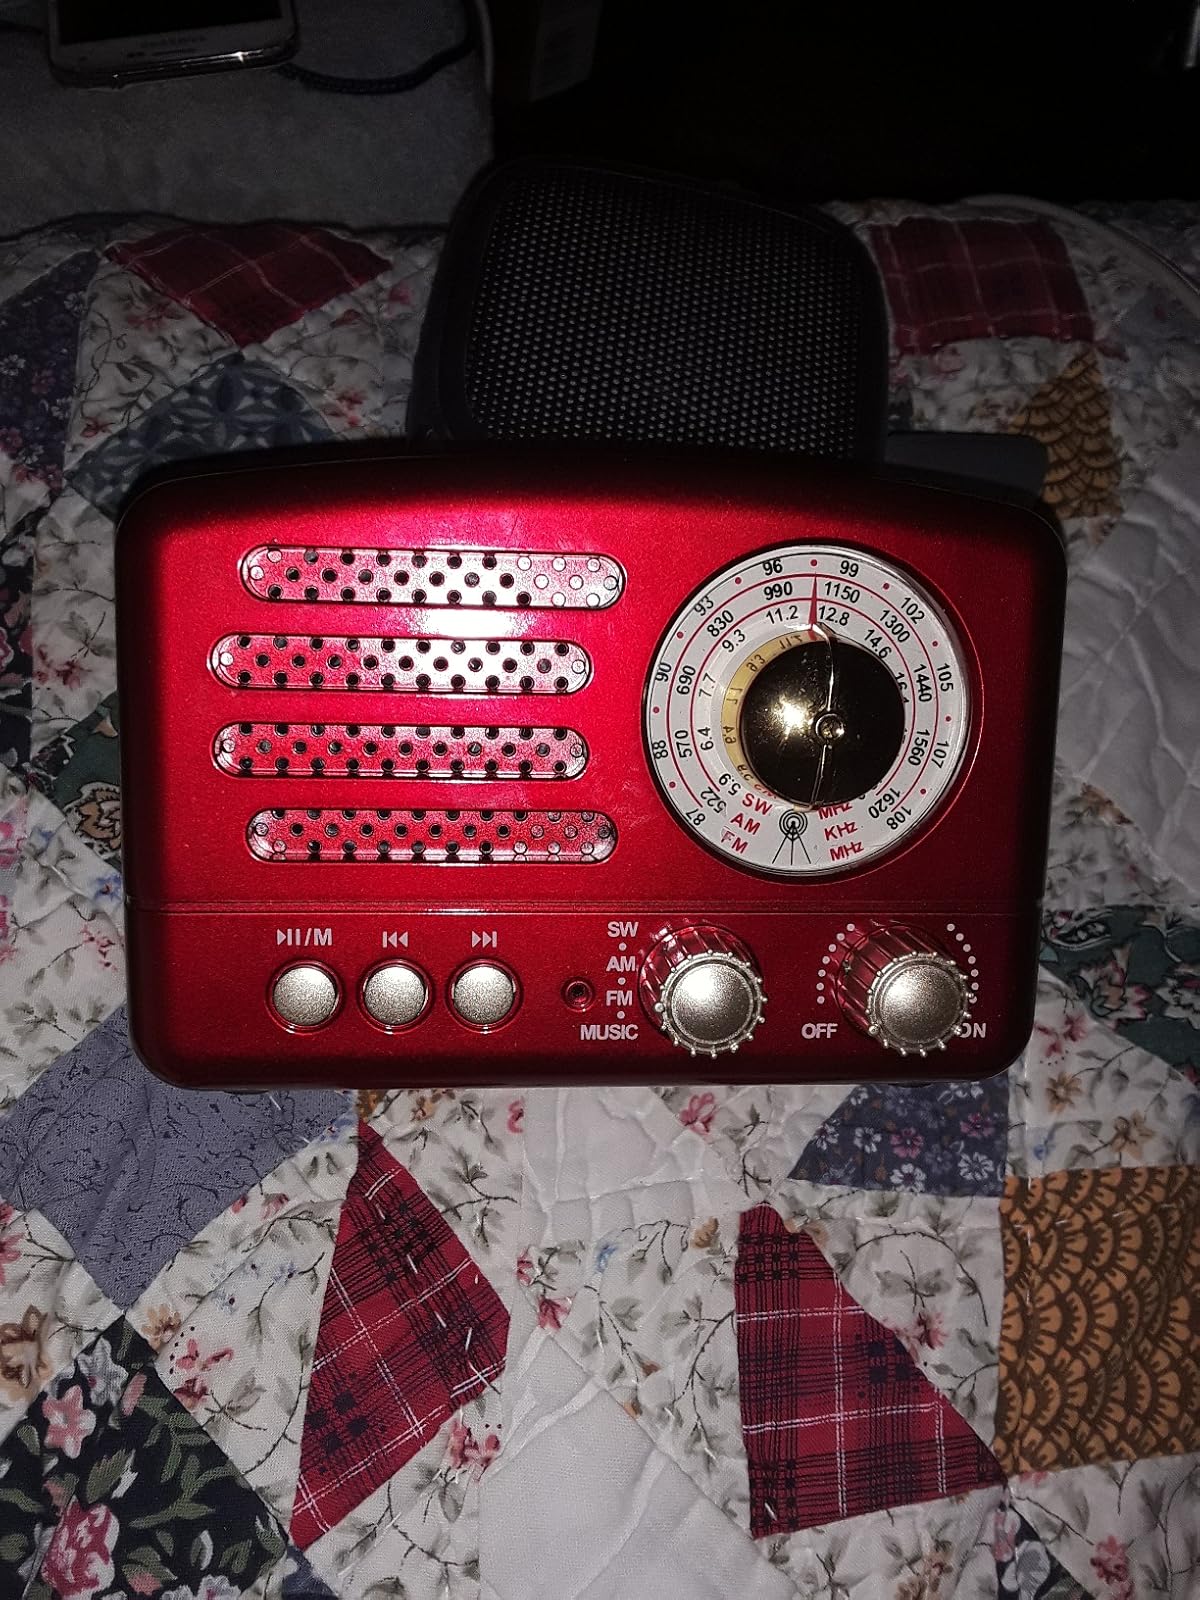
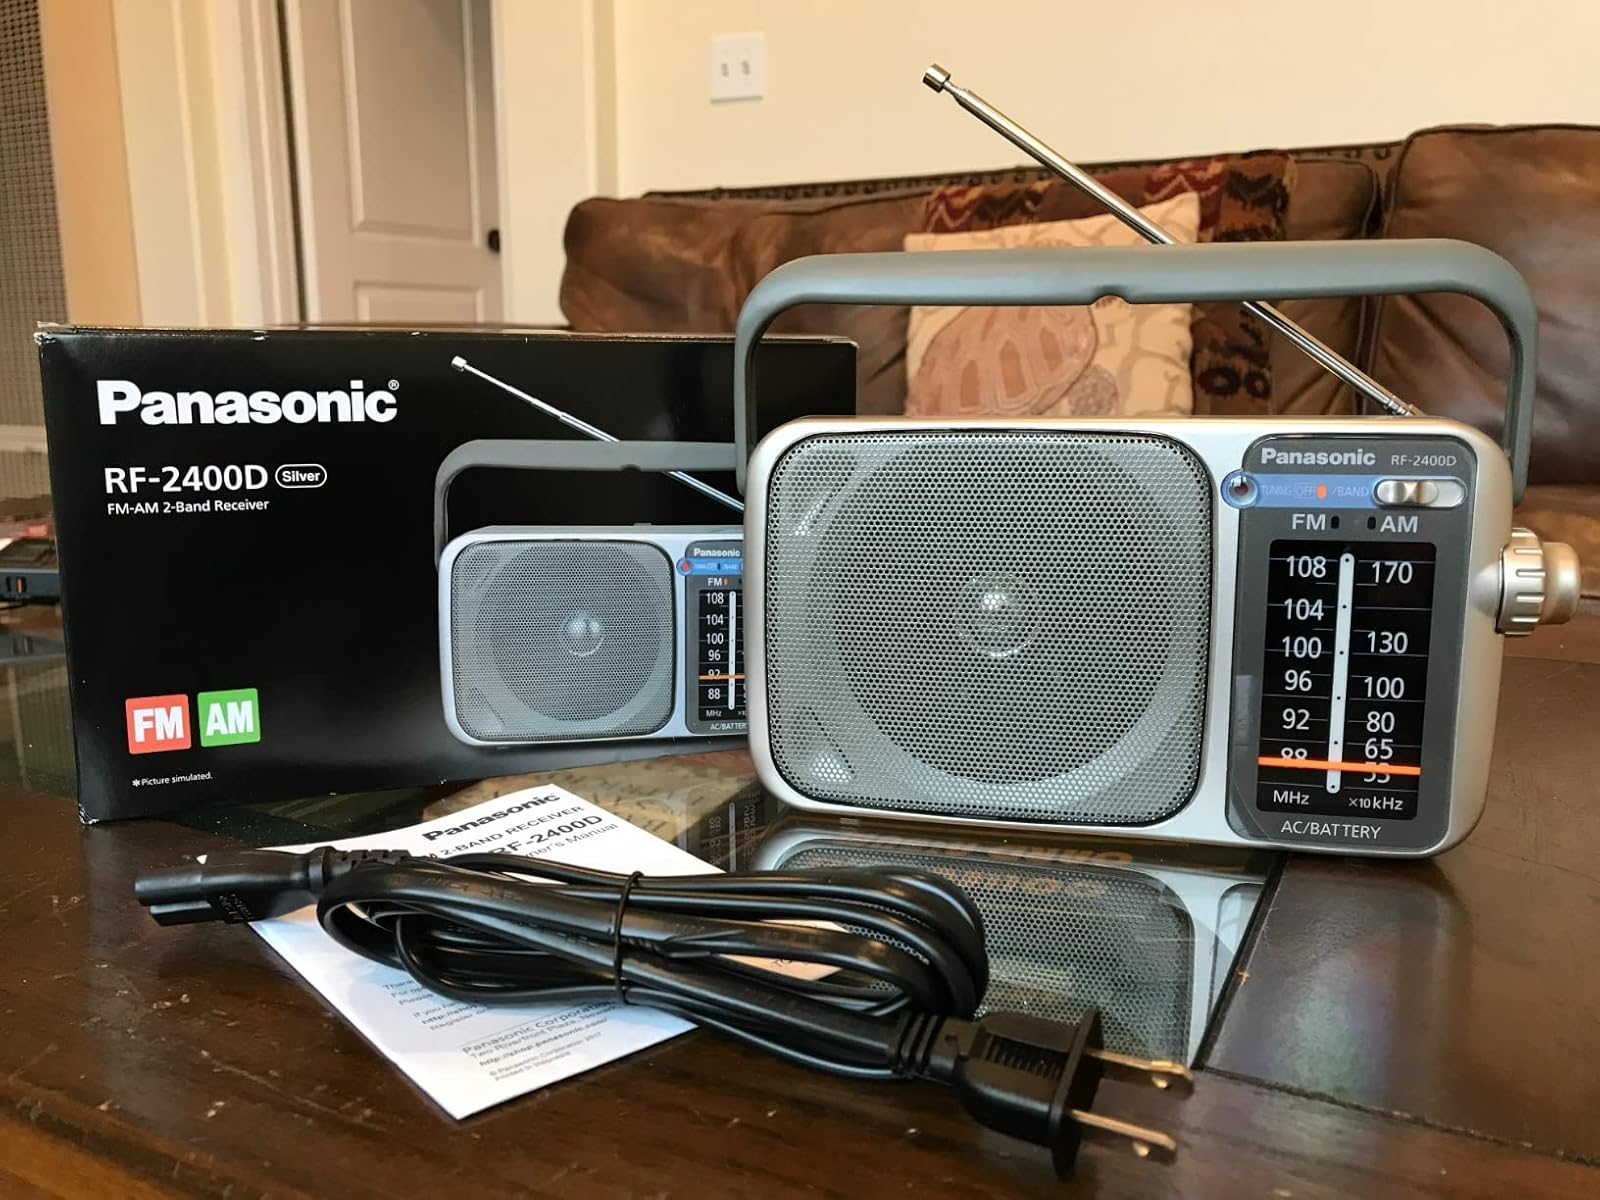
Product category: radio
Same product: no